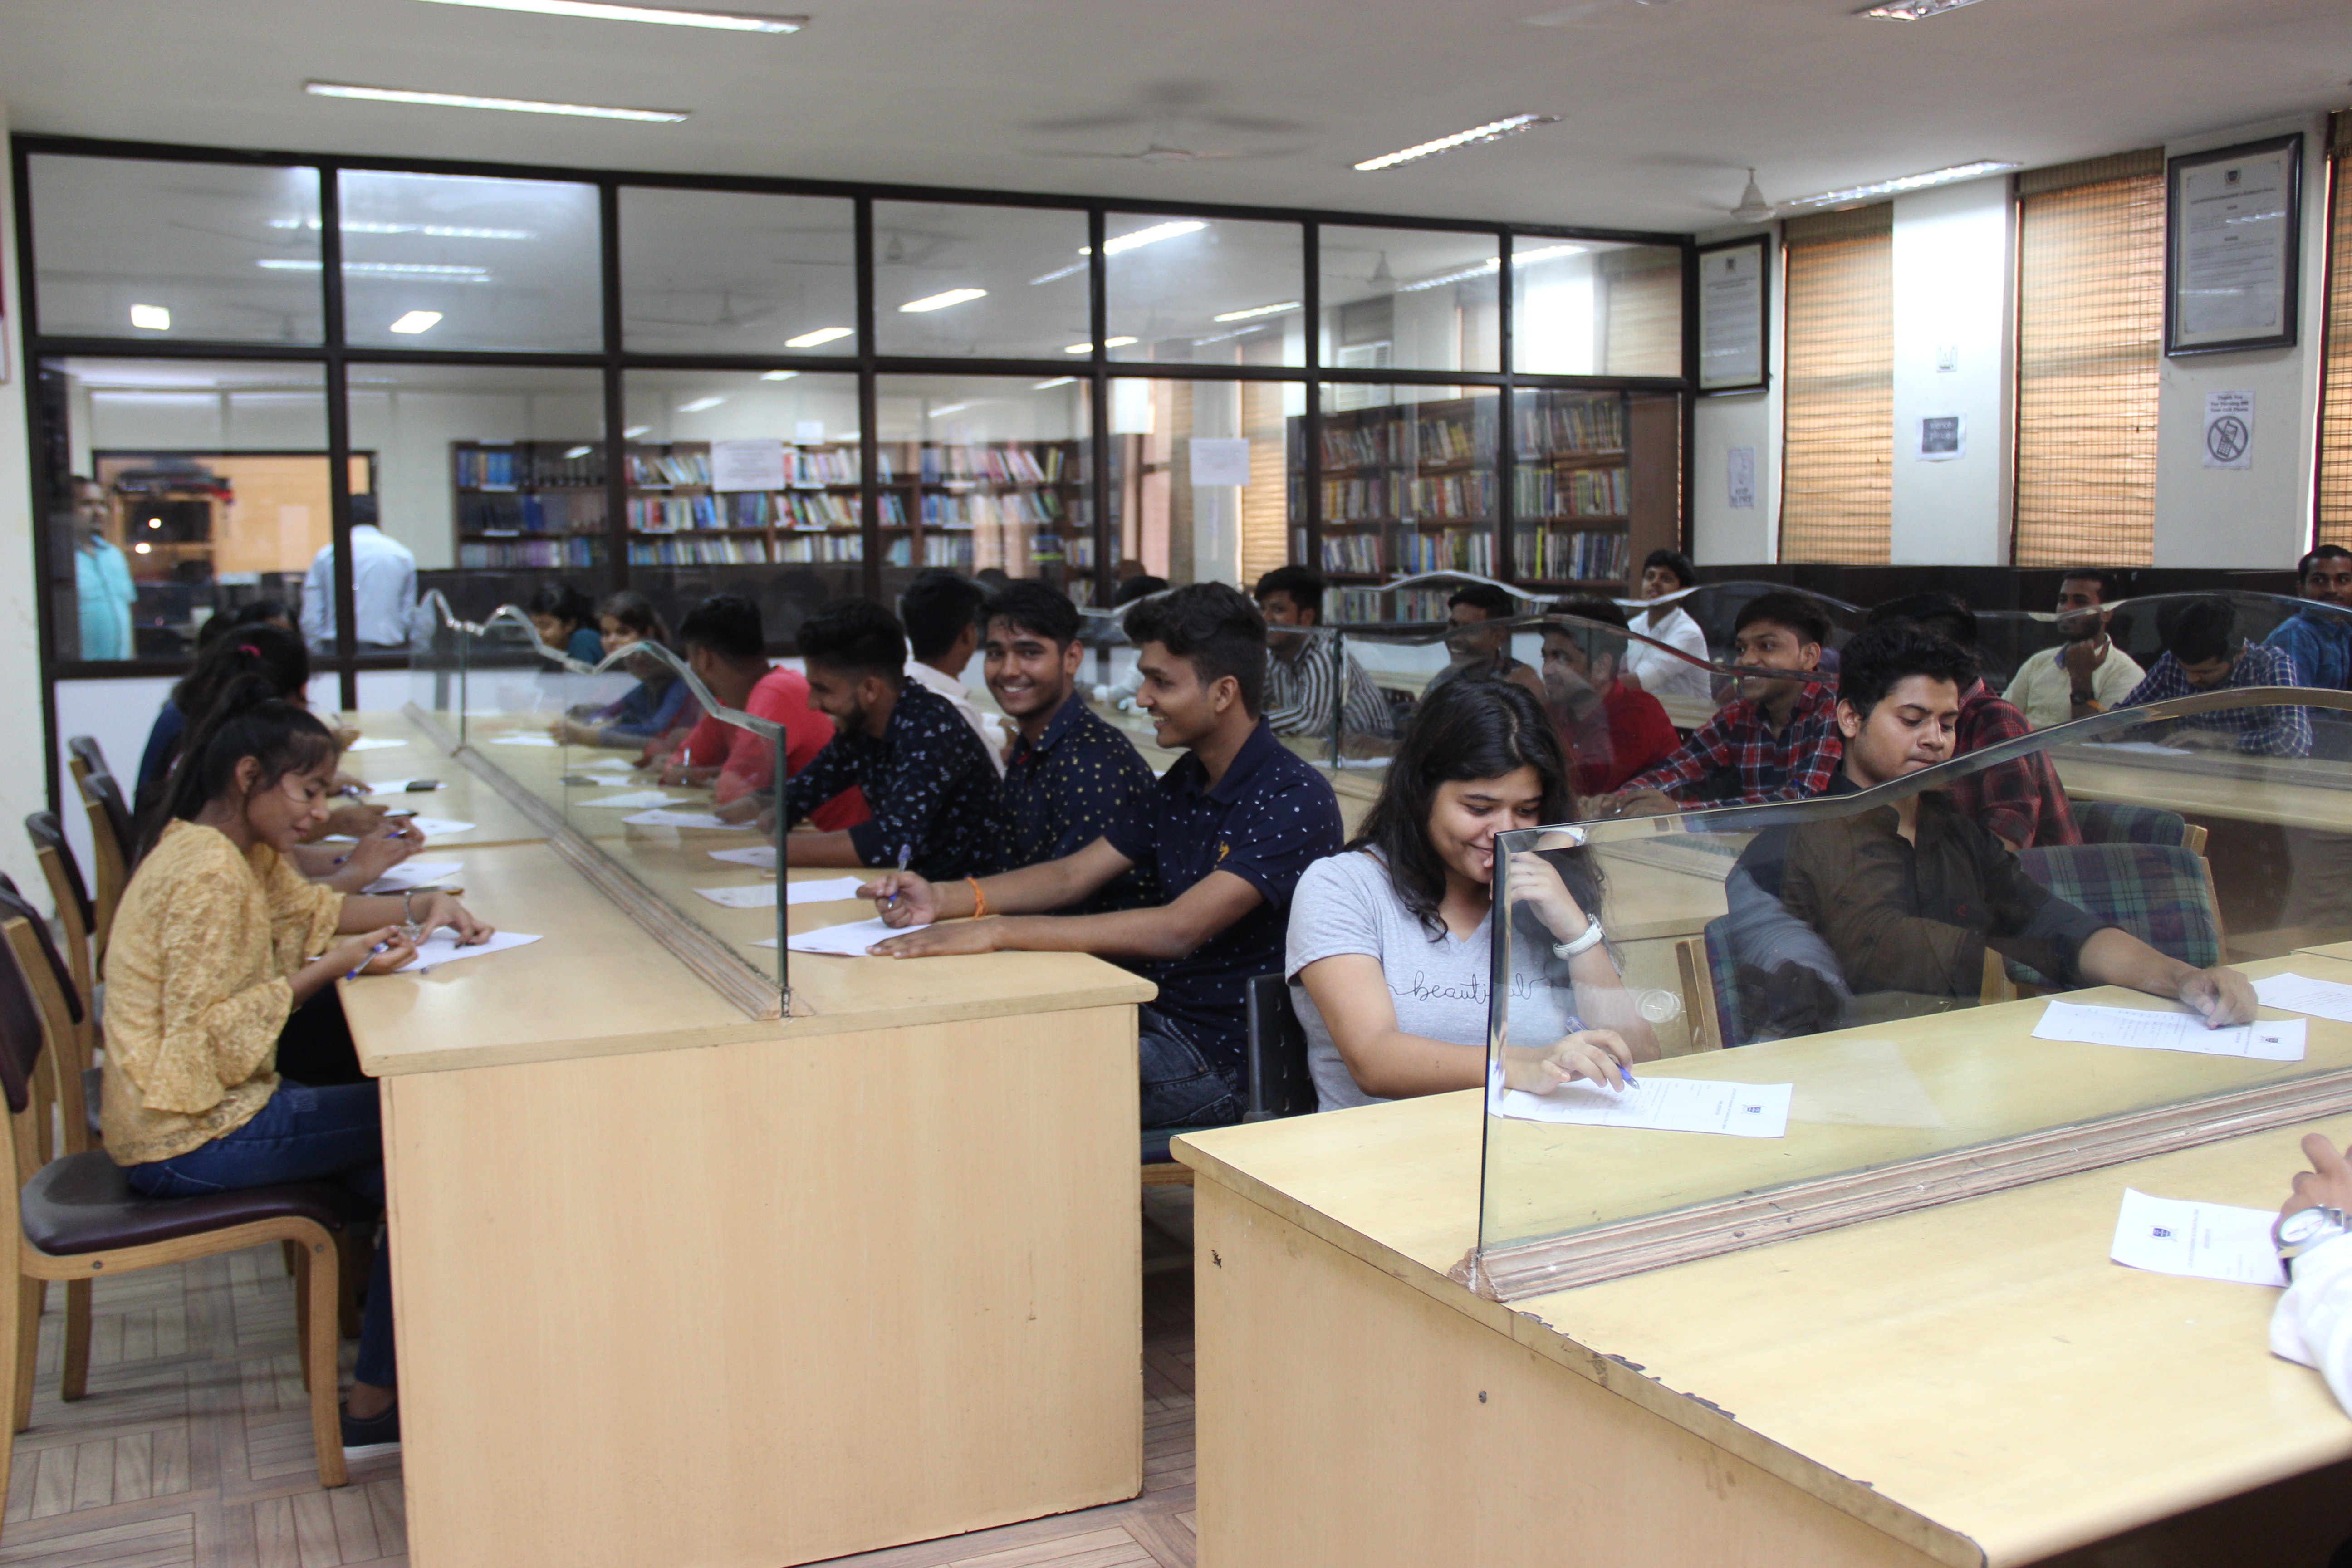
college, library, event, job, building, office, room, company, seminar